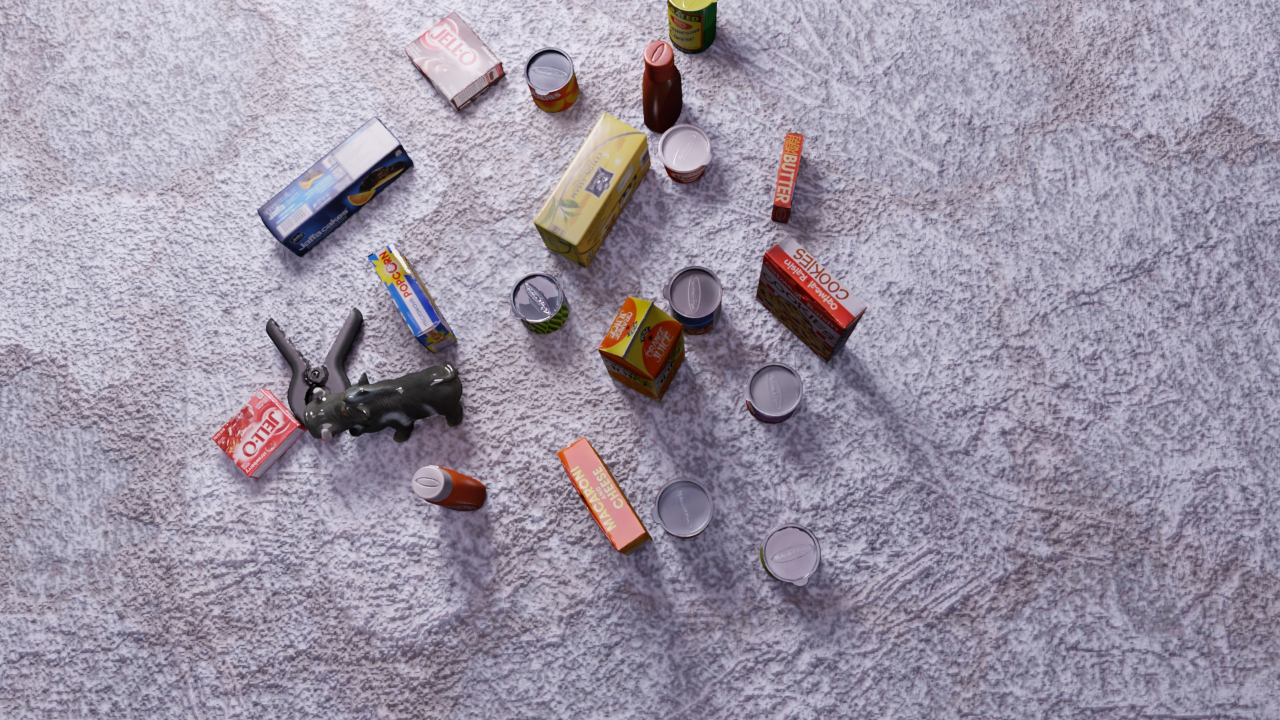
Question:
What are the five normalized (x, y) points between 0 and 1 in the image that outline the grasp plane for the box of macaroni and cheese labeled "SO CHEESY!"? Your answer should be as Grasp center: [], Left finger base: [], Right finger base: [], Left finger tip: [], Right finger tip: [].
Answer: Grasp center: [0.477344, 0.688889], Left finger base: [0.436719, 0.697222], Right finger base: [0.517969, 0.681944], Left finger tip: [0.4375, 0.698611], Right finger tip: [0.514844, 0.684722]